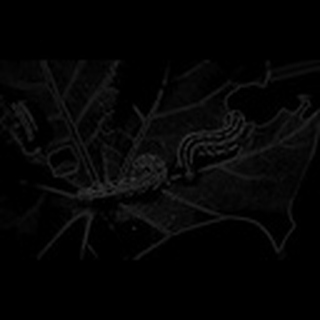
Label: cotton_army_worm